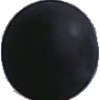
Label: Grape Blue 1